Marian Rejewski

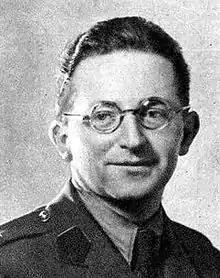
Marian Rejewski, second lieutenant (signals), Polish Army in Britain, in late 1943 or in 1944, 11 or 12 years after he first broke Enigma

In 1937 Rejewski, along with the German section of the Cipher Bureau, transferred to a secret facility near Pyry in the Kabaty Woods south of Warsaw. On 15 September 1938, the Germans introduced new rules for enciphering message keys (a new "indicator procedure"), making the Poles' earlier techniques obsolete. The Polish cryptanalysts rapidly responded with new techniques. One was Rejewski's "", an electrically powered aggregate of six Enigmas, which solved the daily keys within about two hours. Six "bomba"s were built and were ready for use by mid-November 1938. The "bomba" exploited the fact that the plugboard connections did not affect all the letters; therefore, when another change to German operating procedure occurred on 1 January 1939, increasing the number of plugboard connections, the usefulness of the "bomba"s was greatly reduced. The British bombe, the main tool that would be used to break Enigma messages during World War II, would be named after, and likely inspired by, the Polish "bomba", though the cryptologic methods embodied in the two machines were different.